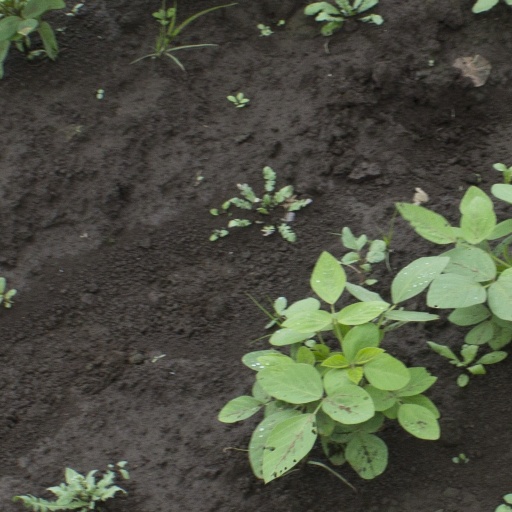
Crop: soybean